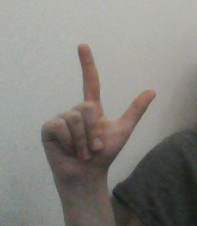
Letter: laam